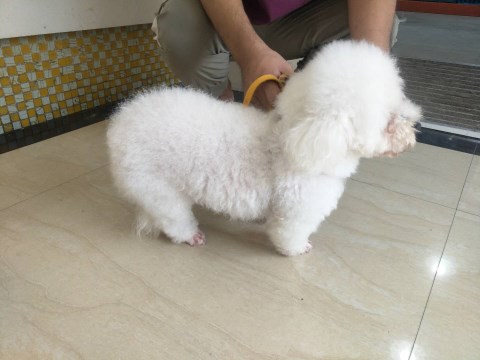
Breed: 3083-n000117-Bichon_Frise